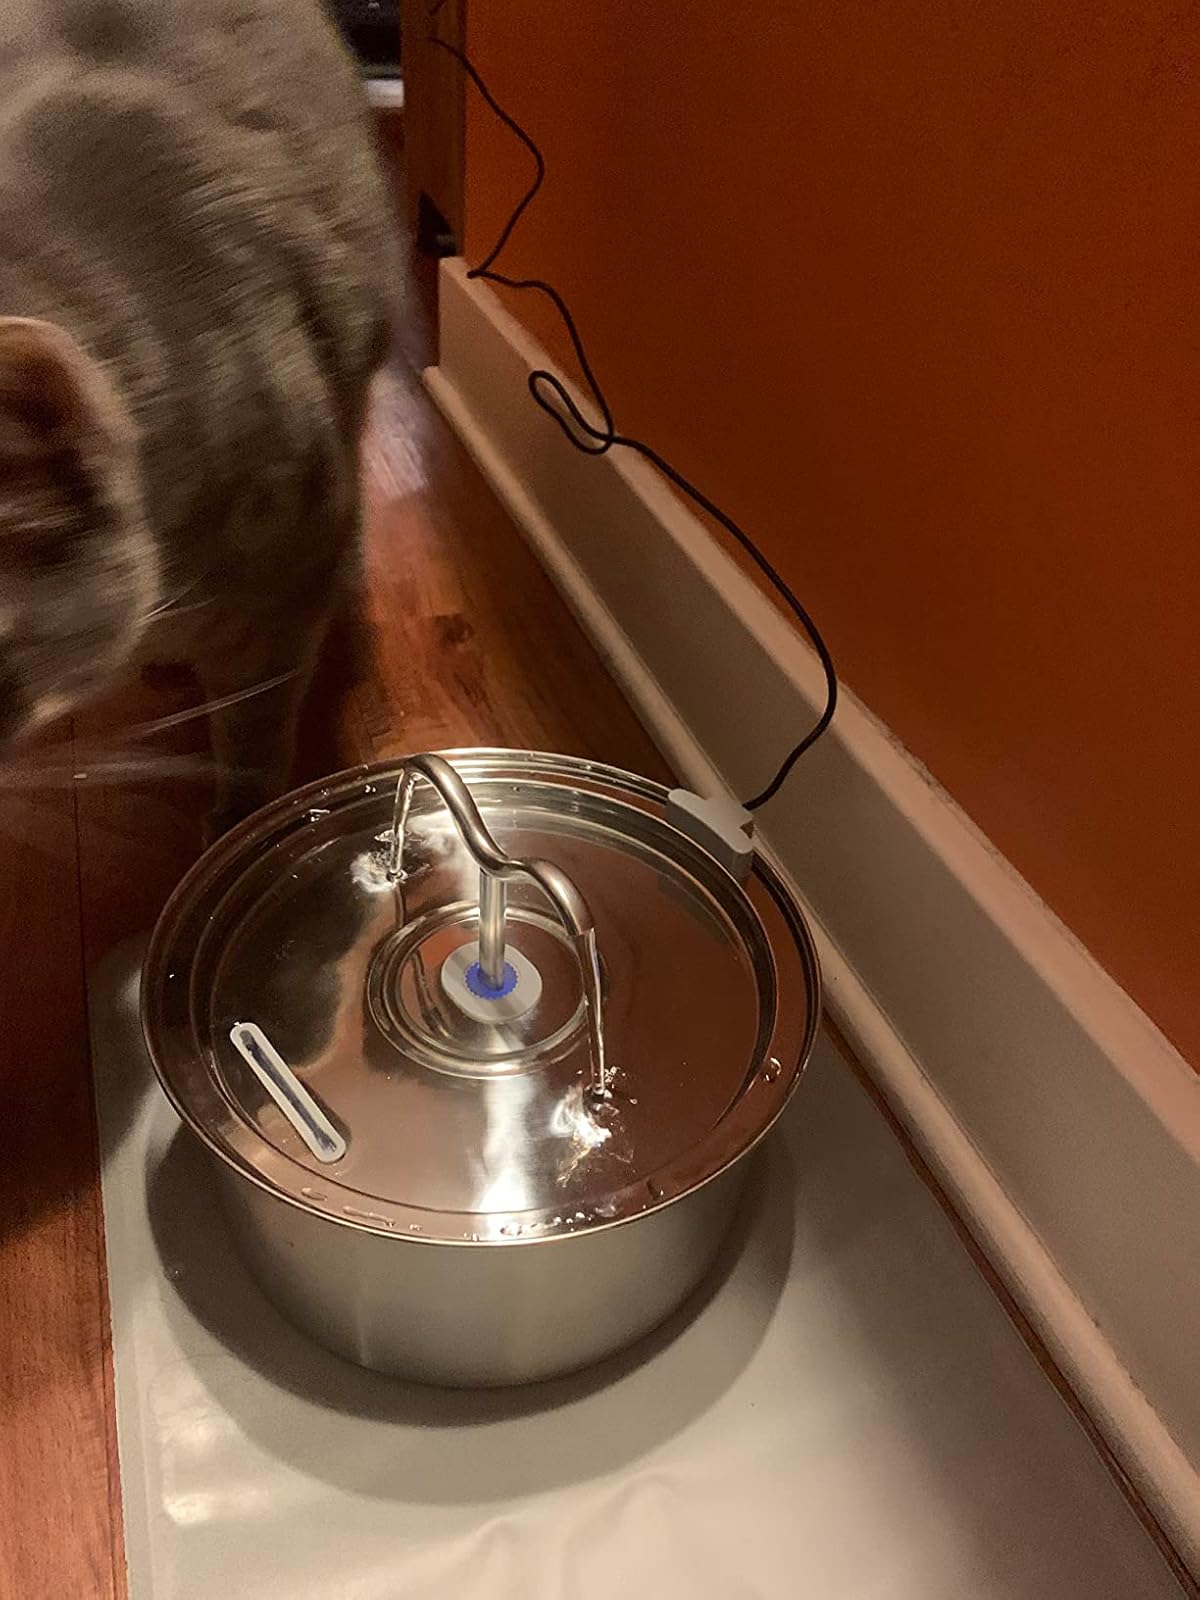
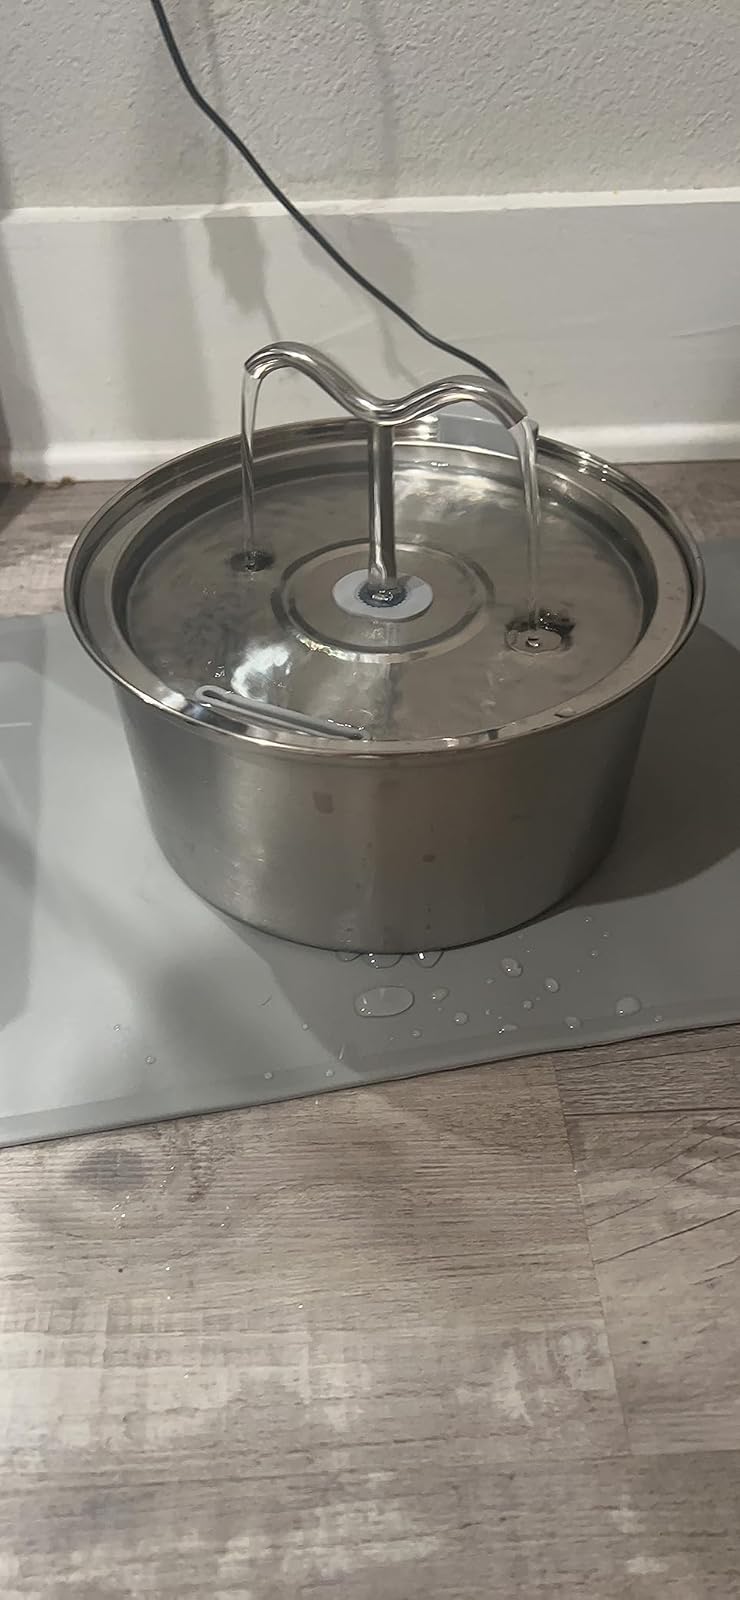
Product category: items_bowl
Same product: yes